Trace metal stable isotope biogeochemistry

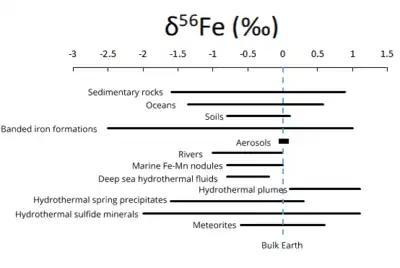

There is an extreme constancy of the isotopic composition of igneous rocks. The mean value of δFe of terrestrial rocks is 0.00 ± 0.05‰. More precise isotopic measurements indicate that the small deviations from 0.00‰ may reflect a slight mass-dependent fractionation. This mass fractionation has been proposed to be F = 0.039 ± 0.008‰ per atomic mass unit relative to IRMM-014. There may also be slight isotopic variations in igneous rocks depending on their composition and process of formation. The average value of δFe for ultramafic igneous rocks is -0.06‰, whereas the average value of δFe for mid-ocean ridge basalts (MORB) is +0.03‰. Sedimentary rocks exhibit slightly larger variations in δFe, with values between -1.6‰ and +0.9‰ relative to IRMM-014. Banded iron formations δFe span the entire range observed on Earth, from -2.5‰ to +1‰.